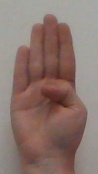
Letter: kaaf